Goronyosaurus

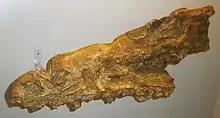
Skull of IGF 14750 at the Florence Museum of Natural History

The type specimen of "Goronyosaurus", BMNH R 5674 consisting of two vertebrae, was found within a section of the Dukamaje Formation called the ""Mosasaurus" shales" in northwestern Nigeria and was noted by Franz von Nopcsa in 1925, but he gave no species or genus name, and these remains were described more completely by Swinton "et al." in 1930. The holotype material included only isolated vertebrae, a single femur, mandible fragments and teeth which Swinton "et al." described and named as the new species "Mosasaurus nigeriensis". Later from 1969-1971, two Italian expeditions into same locality sponsored by the National Research Council and National Lincean Academy respectively recovered additional material cataloged as IGF 14750. This included more vertebrae, a partial humerus, a partial pelvis, and a nearly complete skull lacking the rear of the cranium and parts of the mandible. Because of the material being found in the same horizon of the same region of Nigeria, and the similarities in size and anatomy, these new specimens were referred to "M. nigeriensis" by Augusto Azzaroli and his colleagues.